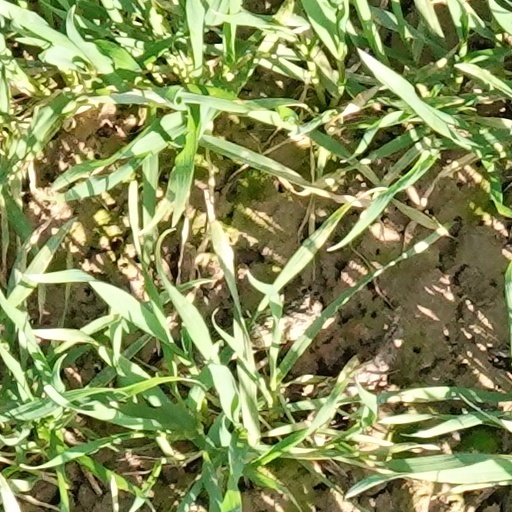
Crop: wheat